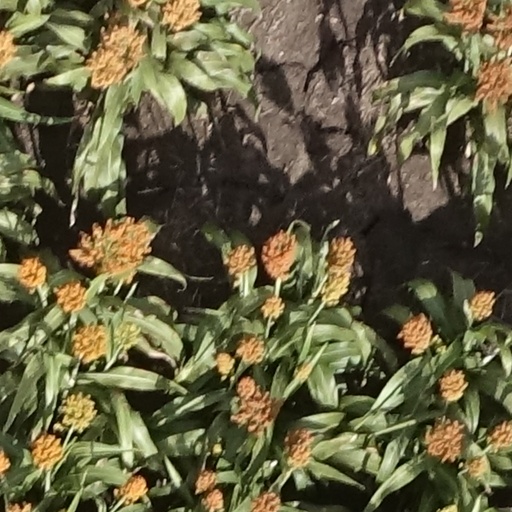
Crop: sorghum